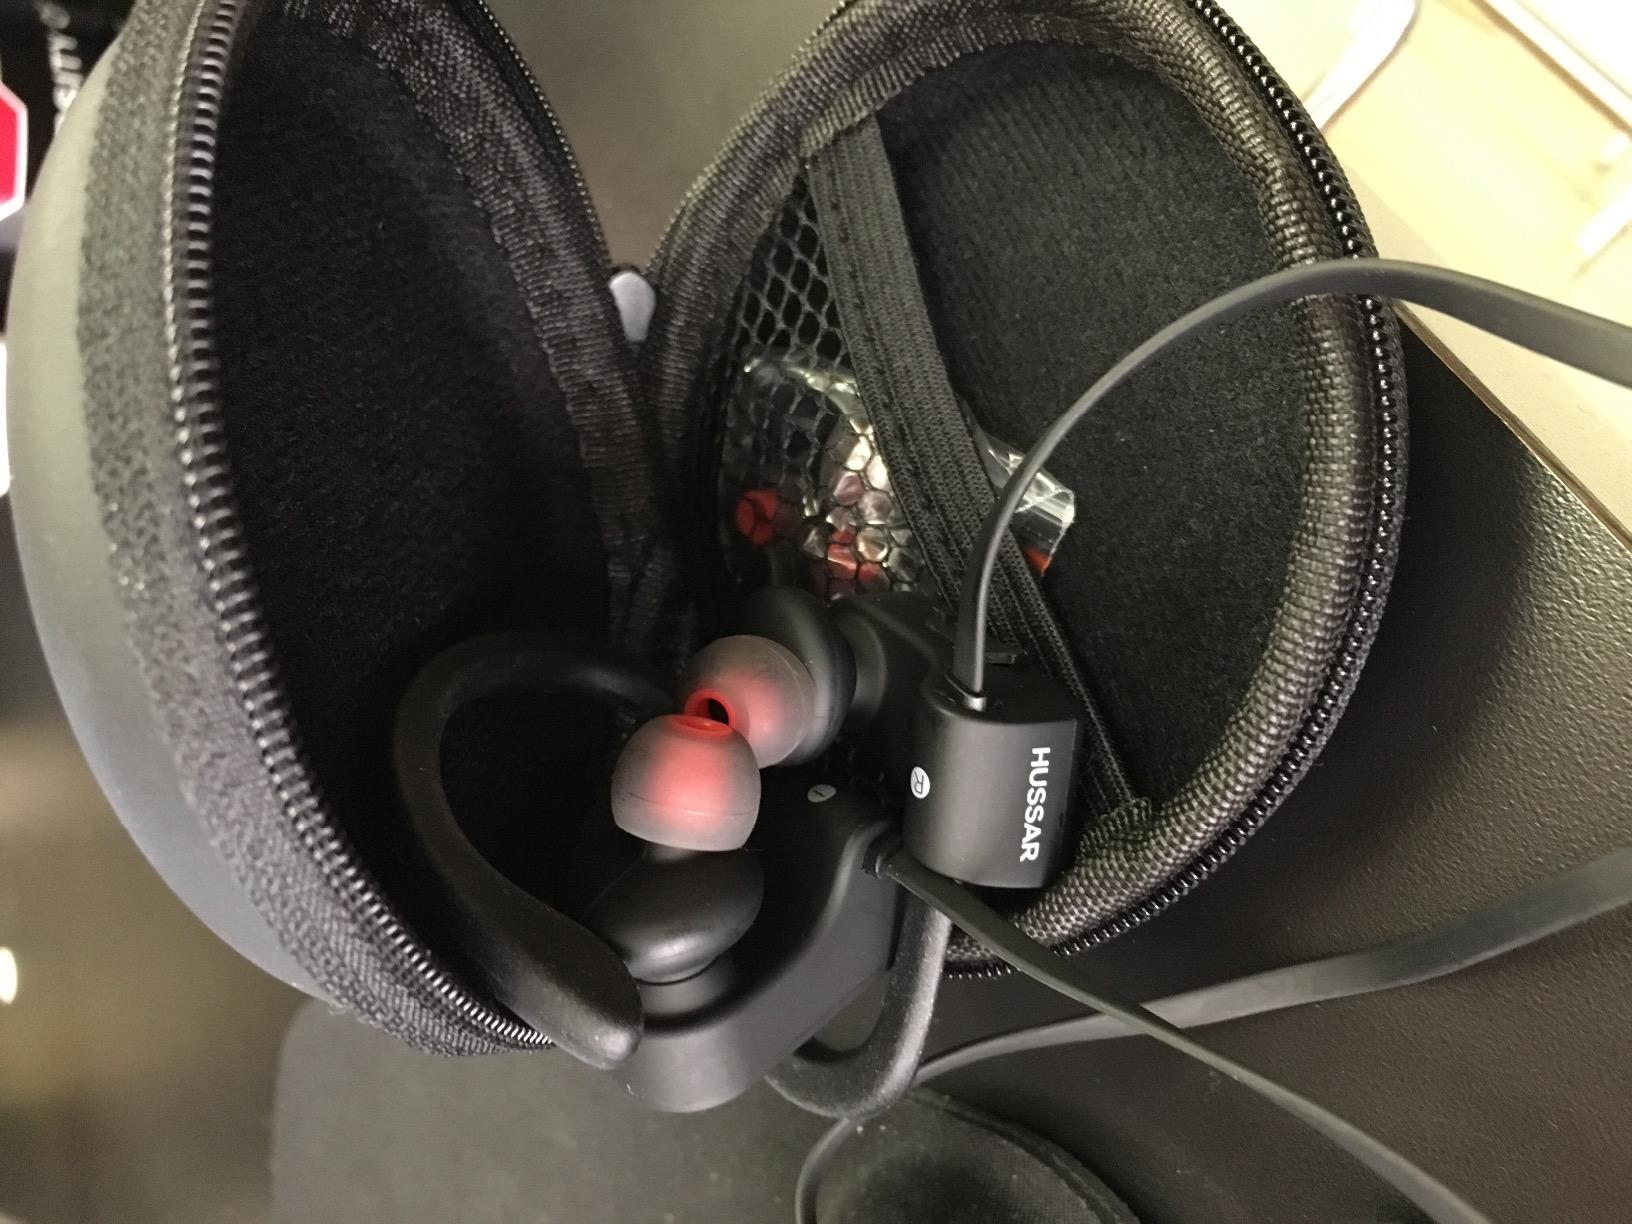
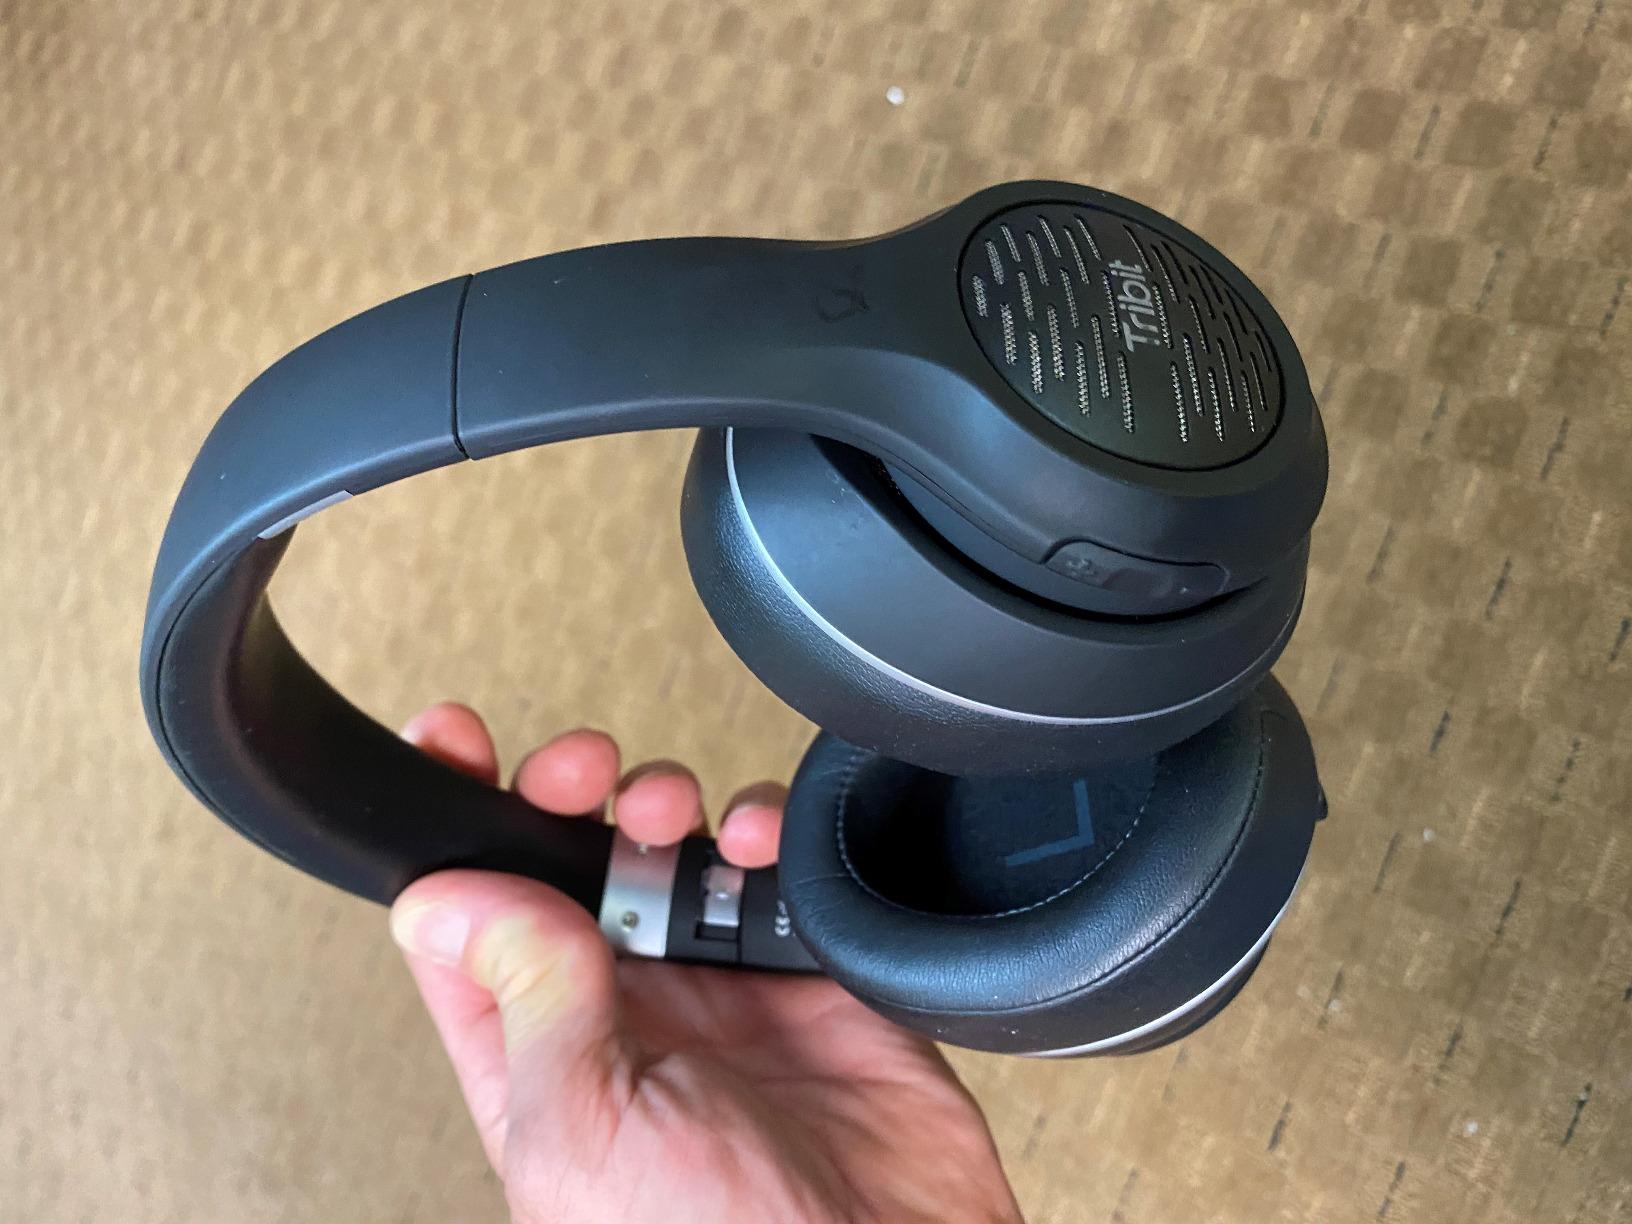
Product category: headphones
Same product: no